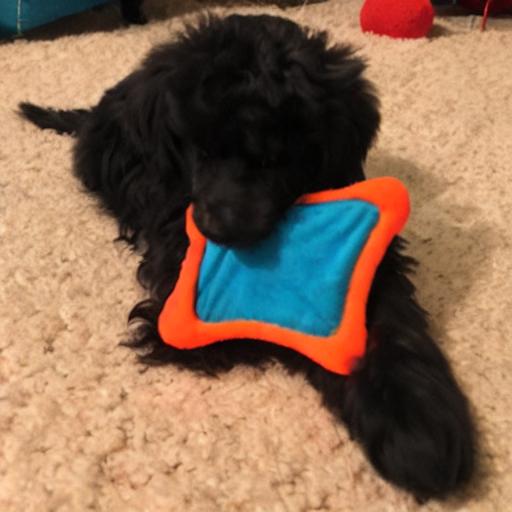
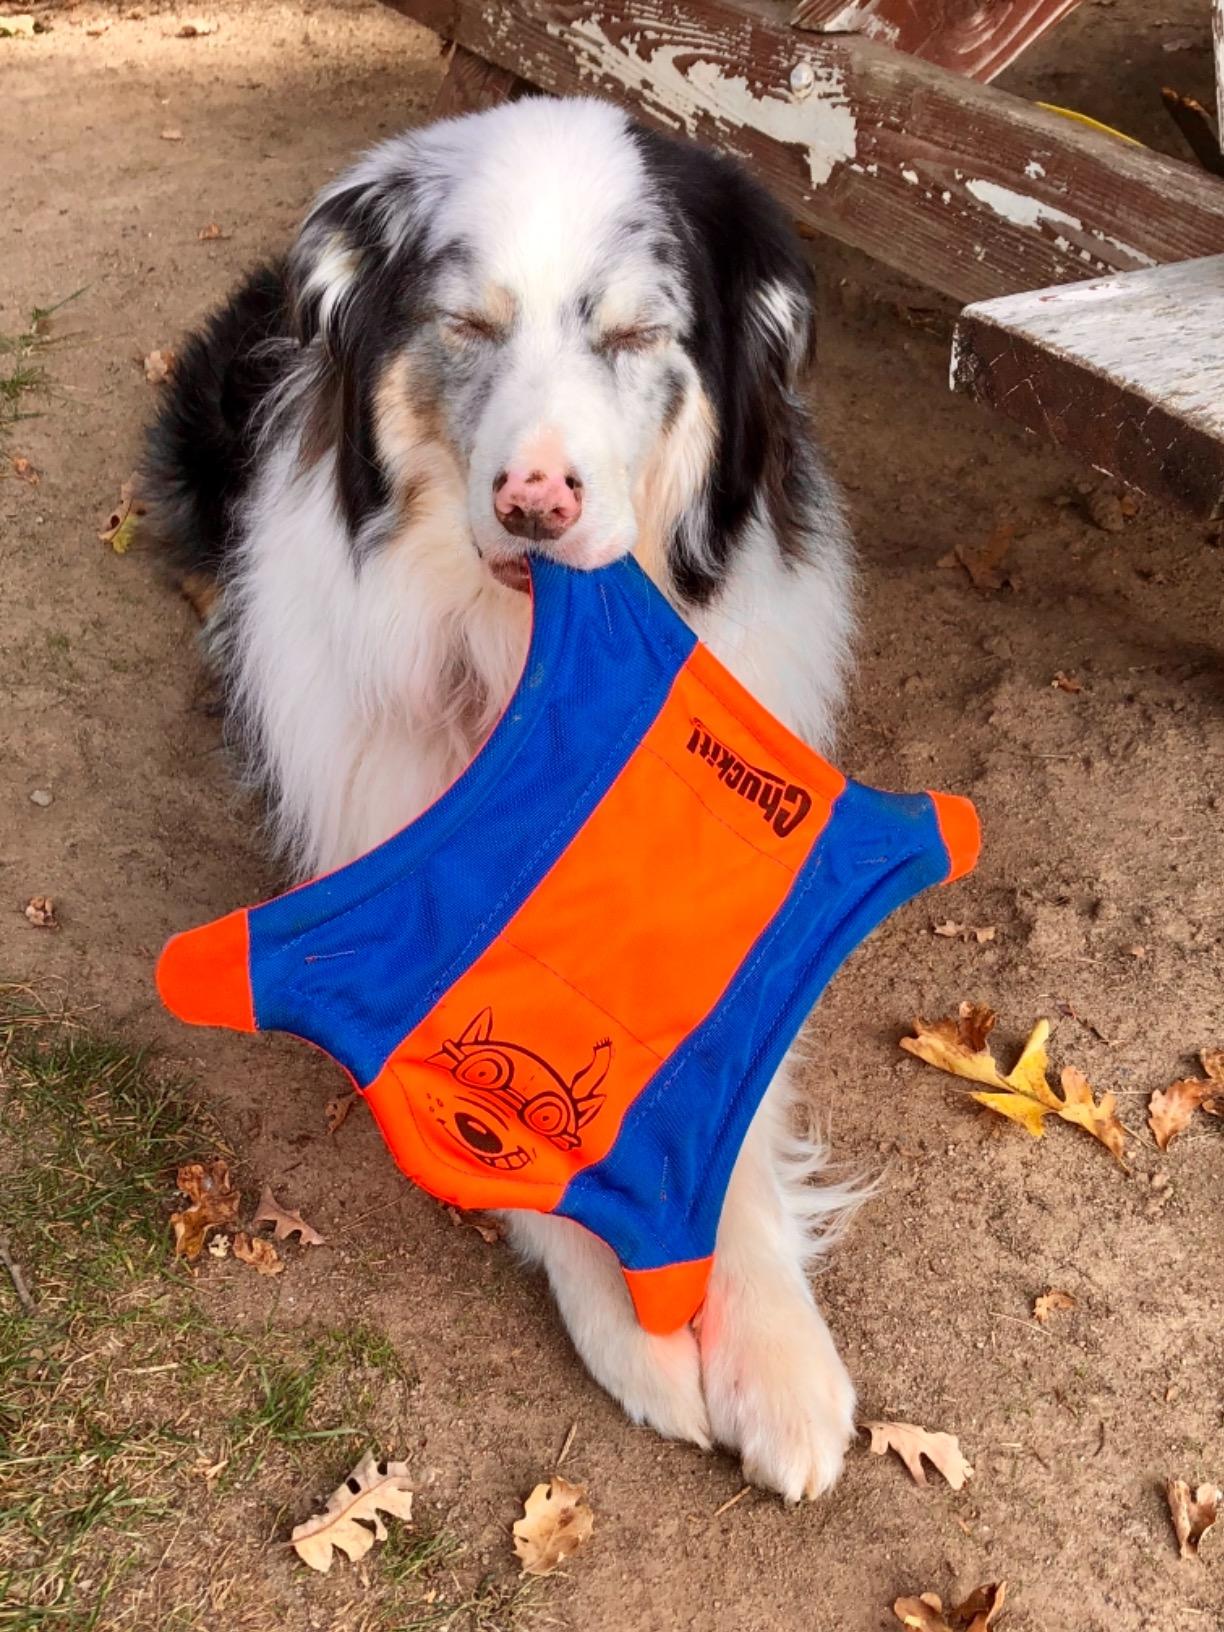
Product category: items_toy
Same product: no